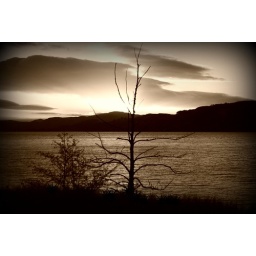
wales is the place of beauty in black and white